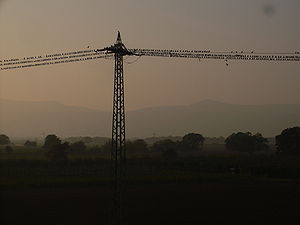
Fugletræk / Trækmekanismer og adfærd
Fugle, som samles i flokke før efterårstrækket
Som fugletræk betegner man fuglenes årlige bevægelser mellem forskellige opholdssteder. Trækket sker ofte nord-syd ad bestemte ruter mellem fuglenes yngleområde og vinterkvarter. Fugletrækket er først og fremmest drevet af tilgængeligheden af føde og foregår især på den nordlige halvkugle. Her påvirkes trækfuglenes ruter af naturlige barrierer som Middelhavet eller Østersøen. Trækket er fysisk hårdt og indebærer mange farer som predation og jagt. Fugle, der ikke trækker, kaldes standfugle, mens strejffugle foretager kortere eller længere bevægelser uden en fast trækretning. Nogle strejffugle kan optræde i meget stort tal og kaldes da invasionsfugle. Mange fuglearter er kun delvist trækfugle, da kun en del af bestanden trækker, mens en anden del bliver. Flertallet af alle verdens fuglearter er trækfugle.